Dover Heights

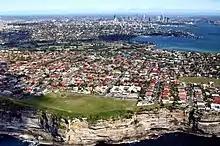
Dover Heights Coastal Reserves With View Towards Harbor & CBD

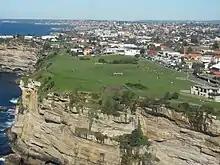
Dover Heights Coastal Reserves – Rodney Reserve Playing Field Looking Towards Bondi

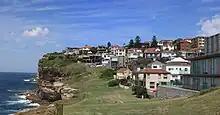

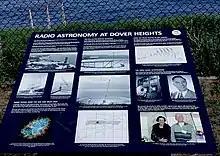
CSIRO Plaque Commemorating Radio Astronomy History in Dover Heights

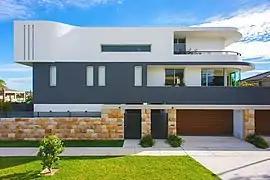
The Wave – Dover Heights

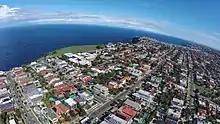
Aerial view of Dover Heights Myuna Road, Military Road & Portland Street

Dover Heights borders Vaucluse to its north, North Bondi to its south and Rose Bay to its west and has the Pacific Ocean to its east.